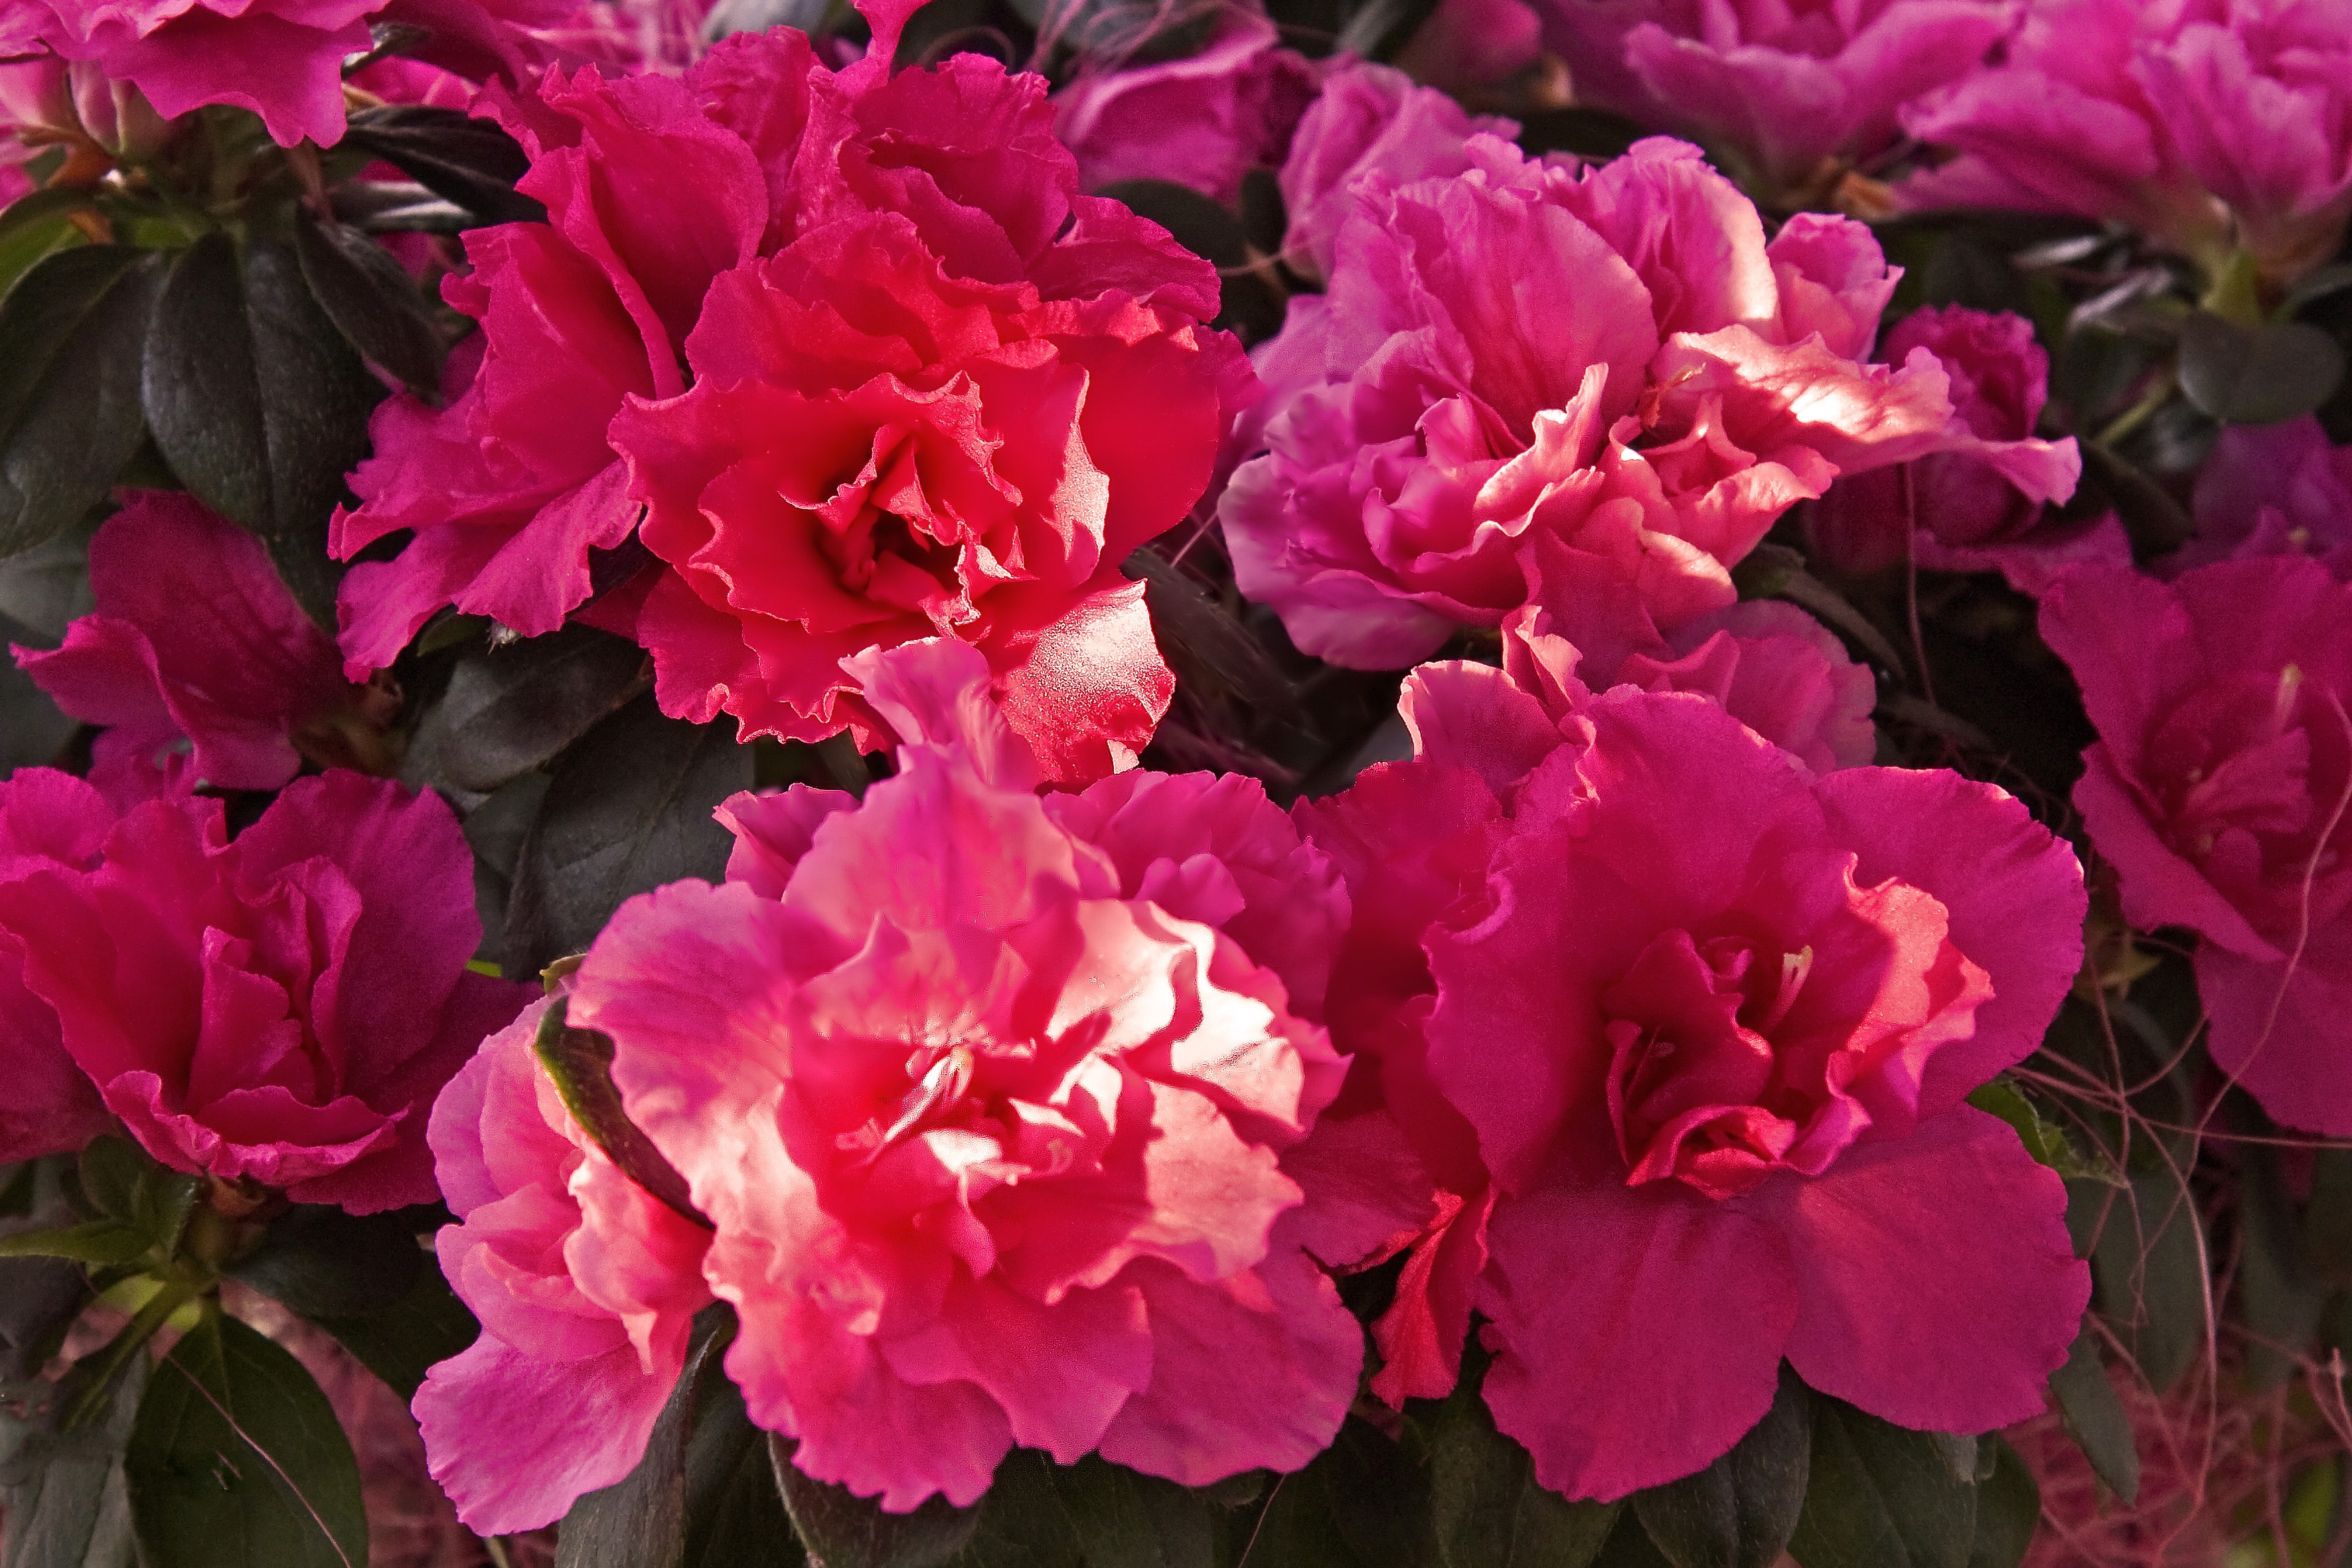
blossom, plant, flower, petal, bloom, green, red, pink, flora, flowers, shrub, rhododendron, azalea, flowering plant, annual plant, woody plant, land plant